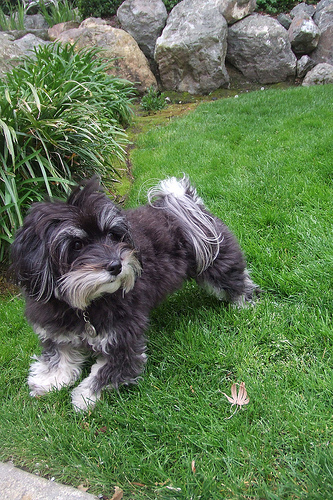
Animal: dog
Breed: havanese